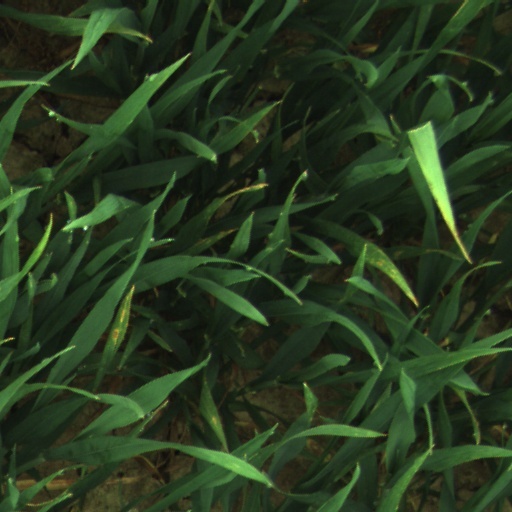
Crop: wheat